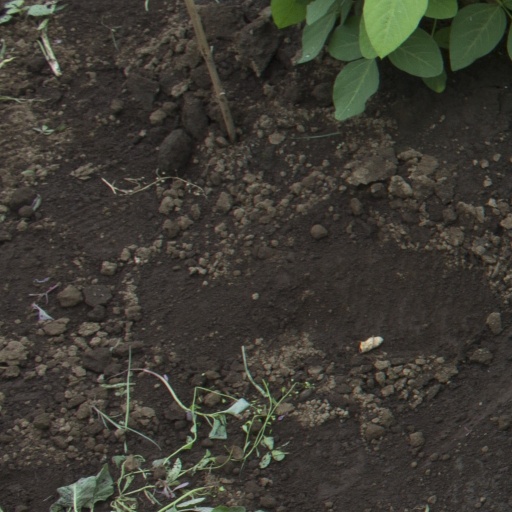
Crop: soybean